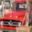
Label: truck